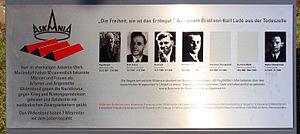
Karl Ladé, aussi Karl Lade est un résistant allemand au nazisme.